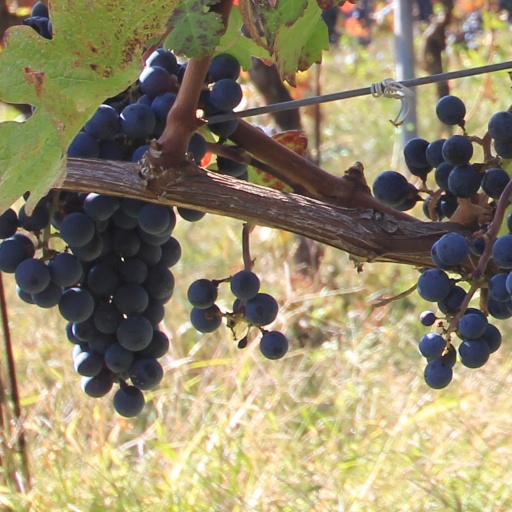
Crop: grape